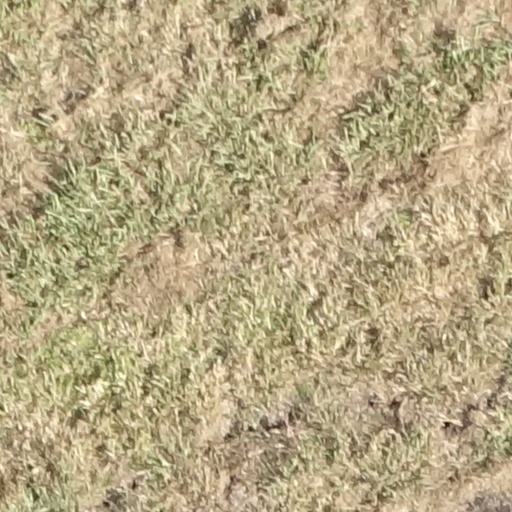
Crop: sorghum